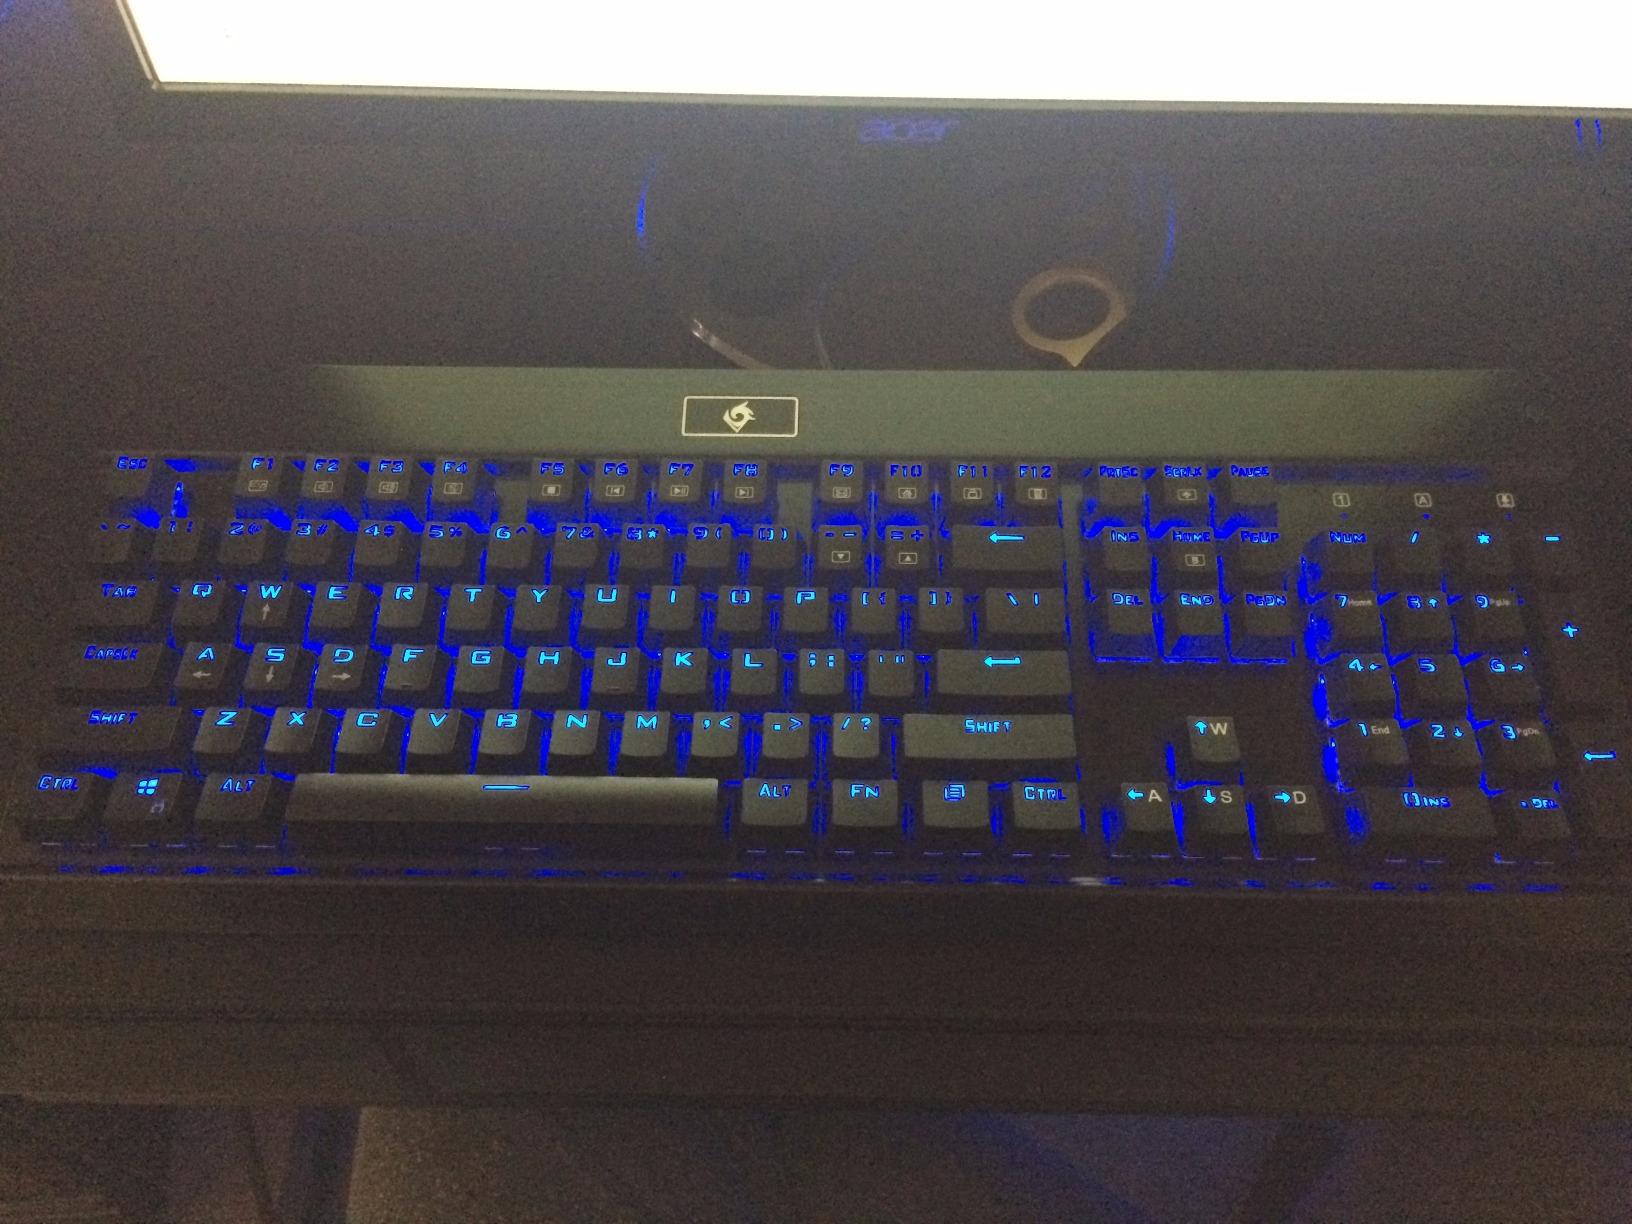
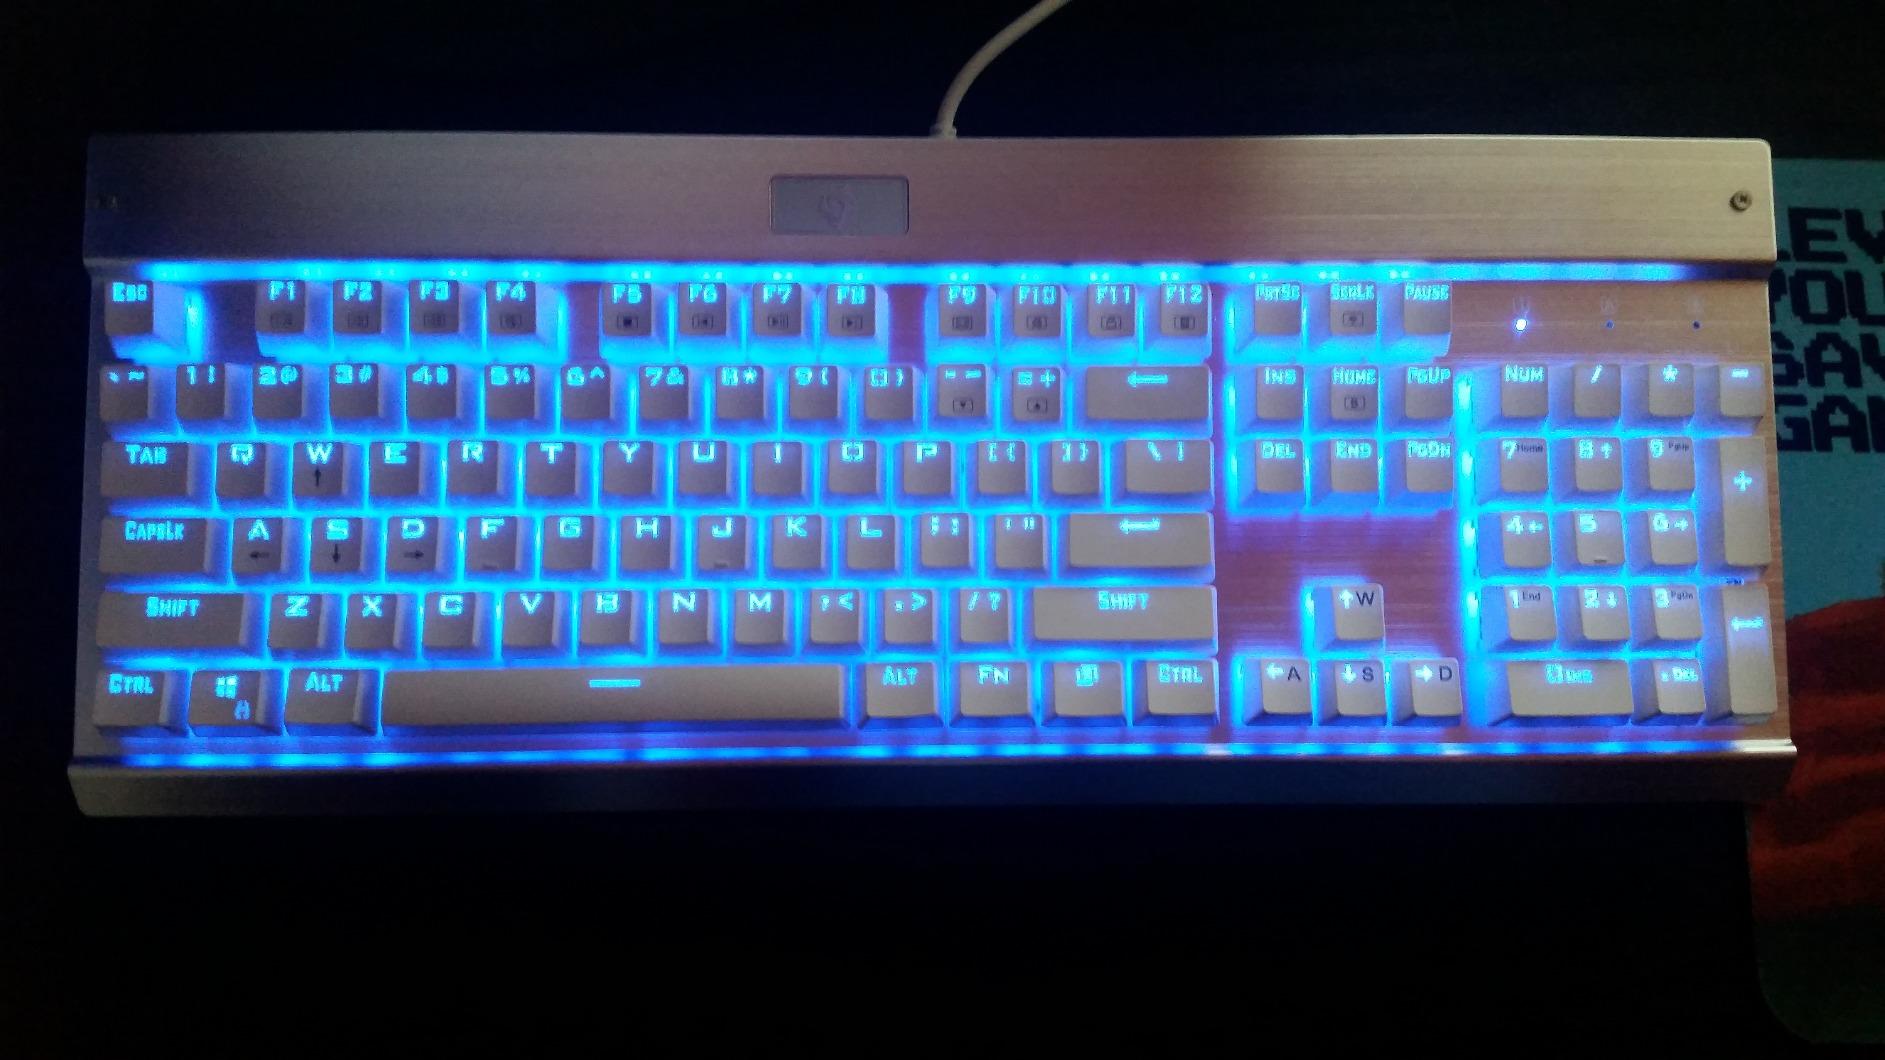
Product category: keyboard
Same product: no